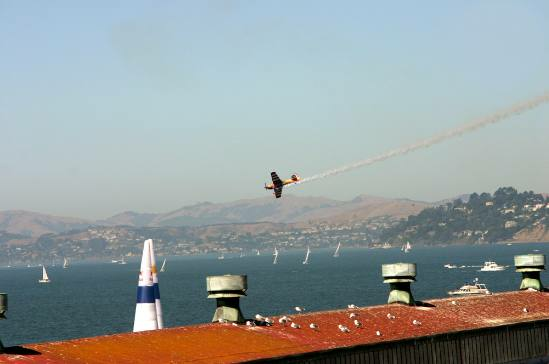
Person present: No